Cléré-les-Pins

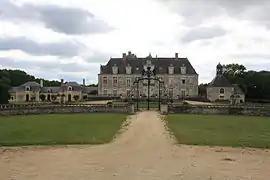
Chateau of Champchevrier

Cléré-les-Pins is a commune in the Indre-et-Loire department in central France.